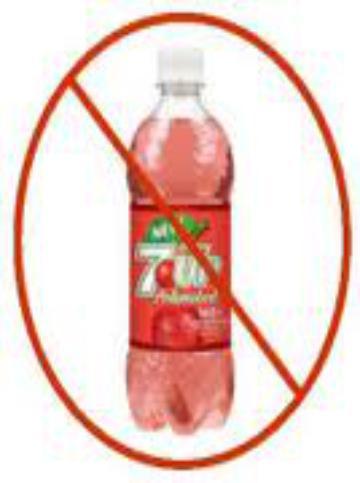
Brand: Cherry 7Up
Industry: Food